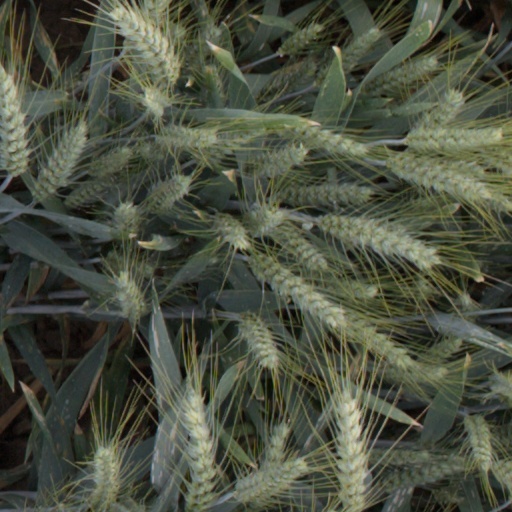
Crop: wheat